2011–12 Manchester United F.C. season

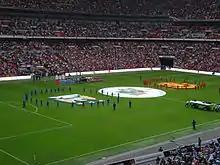
Teams lining up at Wembley prior to the match

As Premier League champions, United began the season against the holders of the FA Cup, local rivals Manchester City in the Community Shield. The match was played at Wembley on 7 August. This was the first time the Shield had been contested by the two clubs in 55 years. United had most of the possession and more shots on goal in the first half, but it was City who took the lead in the 38th minute when Joleon Lescott nodded in a David Silva free-kick. Edin Džeko then doubled City's lead on the stroke of half-time with a low strike from long-distance. However, seven minutes into the second half, Chris Smalling volleyed home an Ashley Young free-kick to reduce the deficit, and then Nani finished off an intricate passing move involving Wayne Rooney and Tom Cleverley in the 58th minute to bring the score back to 2–2. With a penalty shoot-out looming as the game moved into injury time, Nani forced a mistake from City captain Vincent Kompany, outpaced the defence and rounded goalkeeper Joe Hart before sliding the ball into the empty net to seal United's comeback and their 19th FA Community Shield.